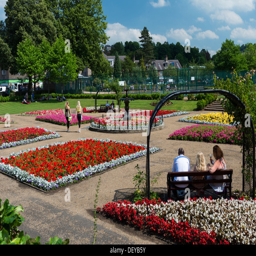
a formal public park run by the district council